List of Caribbean islands

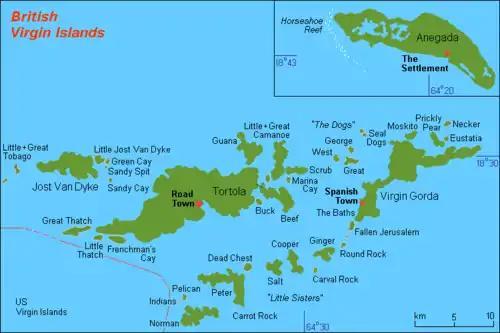
Map of British Virgin Islands

There are about 51 islands in the British Virgin Islands (16 inhabited), including: